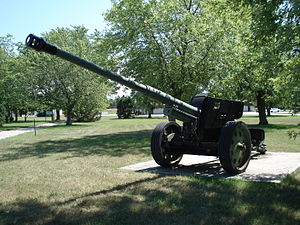
88 mm kanon / PaK 43 og KwK 43
PaK 43/41
Den tyske 88 mm kanon var en antiluftskytskanon, som især blev anvendt under 2. verdenskrig. Tidligt i krigen blev man klar over, at den også var en fremragende panserværnskanon, og 88 mm-kanonen blev udviklet til en lang række modeller, som blev anvendt på stort set alle slagmarker.